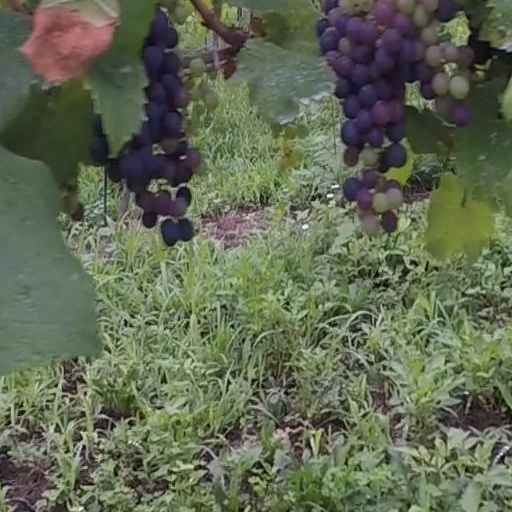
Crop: grape